John Davies (classical scholar, born 1679)

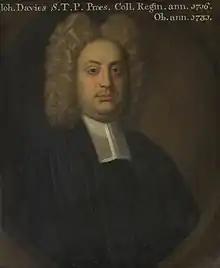
John Davies

John Davies (1679–1732) was an English cleric and academic, known as a classical scholar, and President of Queens' College, Cambridge from 1717.